Pinang Peranakan Mansion

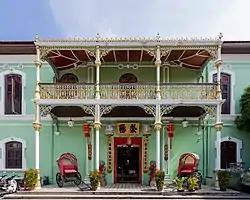
Front facade of the Pinang Peranakan Mansion

The Pinang Peranakan Mansion in George Town, Penang, Malaysia, is a museum dedicated to Penang's Peranakan heritage. The museum itself is housed within a distinctive green-hued mansion at Church Street, George Town, which once served as the residence and office of a 19th-century Chinese tycoon, Chung Keng Quee.